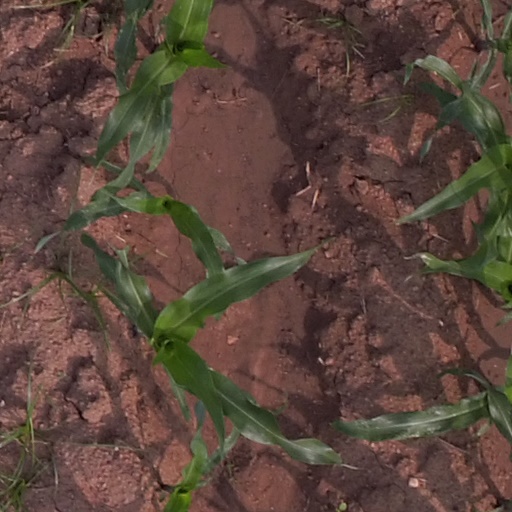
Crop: maize; corn